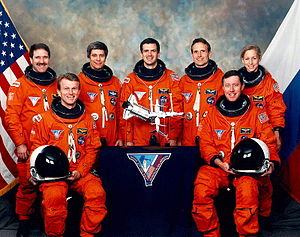
STS-81
STS-81 var Atlantis 18. rumfærge-mission. Opsendt 12. januar 1997 og vendte tilbage den 22. januar 1997. Det var den femte mission hvor en NASA rumfærge lagde til ved den russiske rumstation MIR.